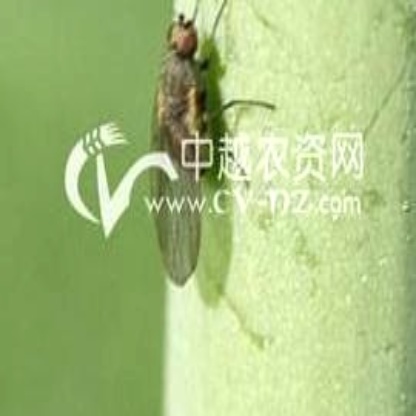
Nhãn: Rầy Nâu (Brown Plant Hopper)